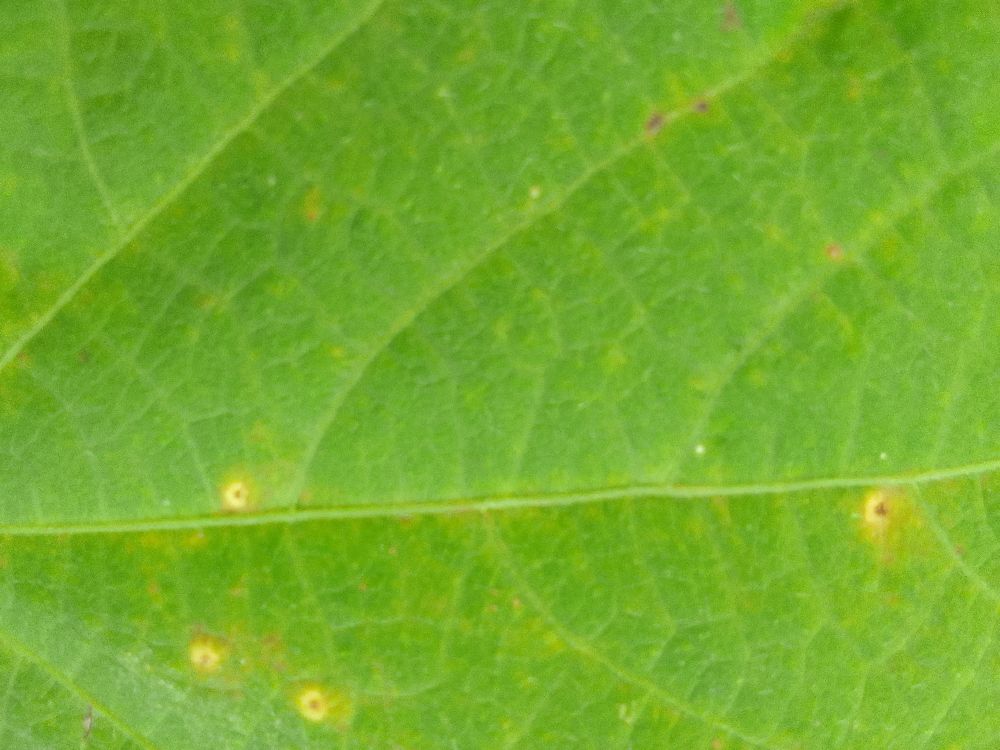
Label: rust